Svatsum Church

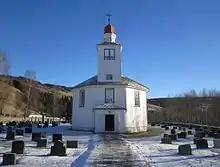
View of the church

Svatsum Church is a parish church of the Church of Norway in Gausdal Municipality in Innlandet county, Norway. It is located in the village of Svatsum. It is the church for the Svatsum parish which is part of the Sør-Gudbrandsdal prosti (deanery) in the Diocese of Hamar. The white, wooden church was built in a octagonal design in 1860 using plans drawn up by the architect Otto Hjort Friis. The church seats about 250 people.